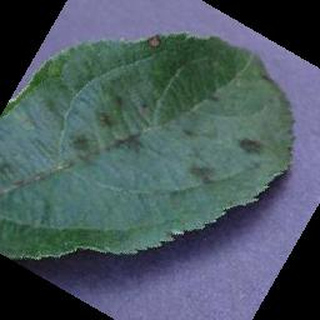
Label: apple_apple_scab